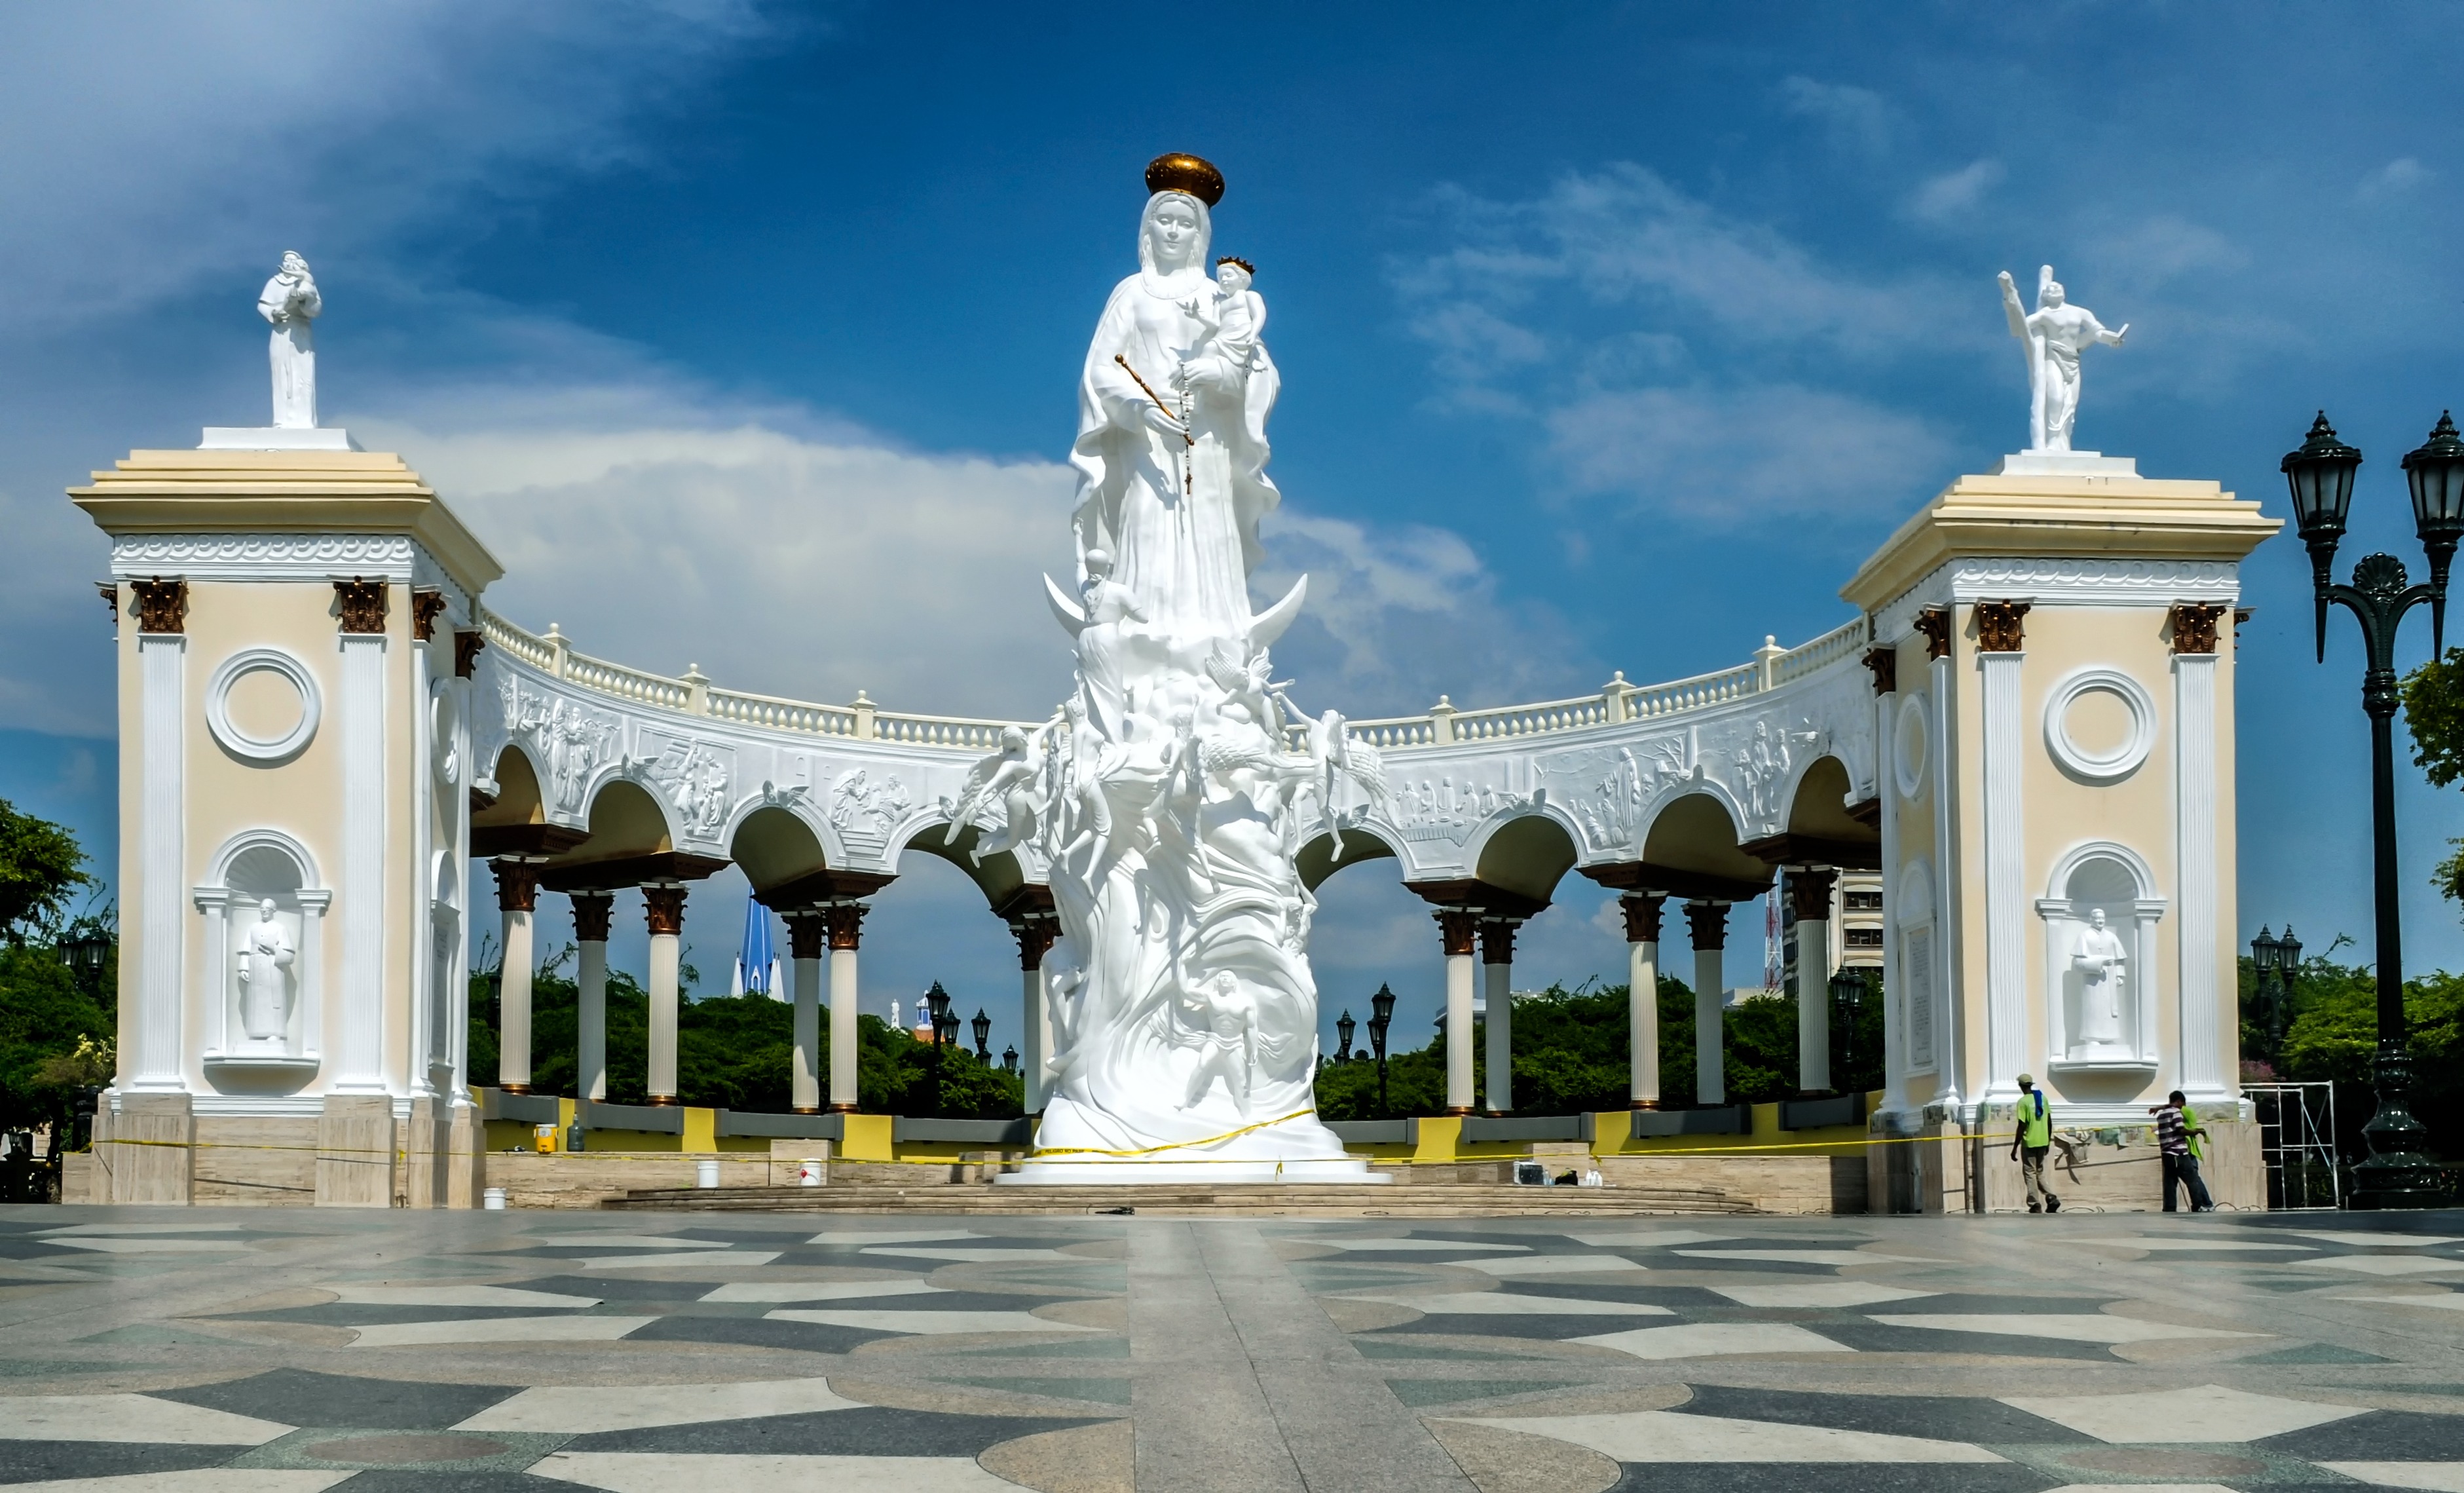
sky, monument, vacation, statue, plaza, artistic, religion, landmark, tourism, place of worship, sculpture, outside, clouds, faith, shrine, venezuela, town square, maracaibo, monument to the virgin